Casa Perellos

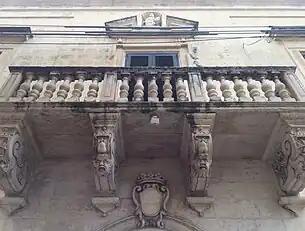
The baroque stone balcony of Casa Perellos resting on four corbels.

The project was praised as "a successful an elegant and sympathetic restoration of an old, virtually derelict, house [...] meshing it in most successfully and unobtrusively with an extension in modern contemporary design. This was a difficult restoration and intervention carried out to very high standards. Respect for the original structure of this 18th century house has been most carefully maintained.”